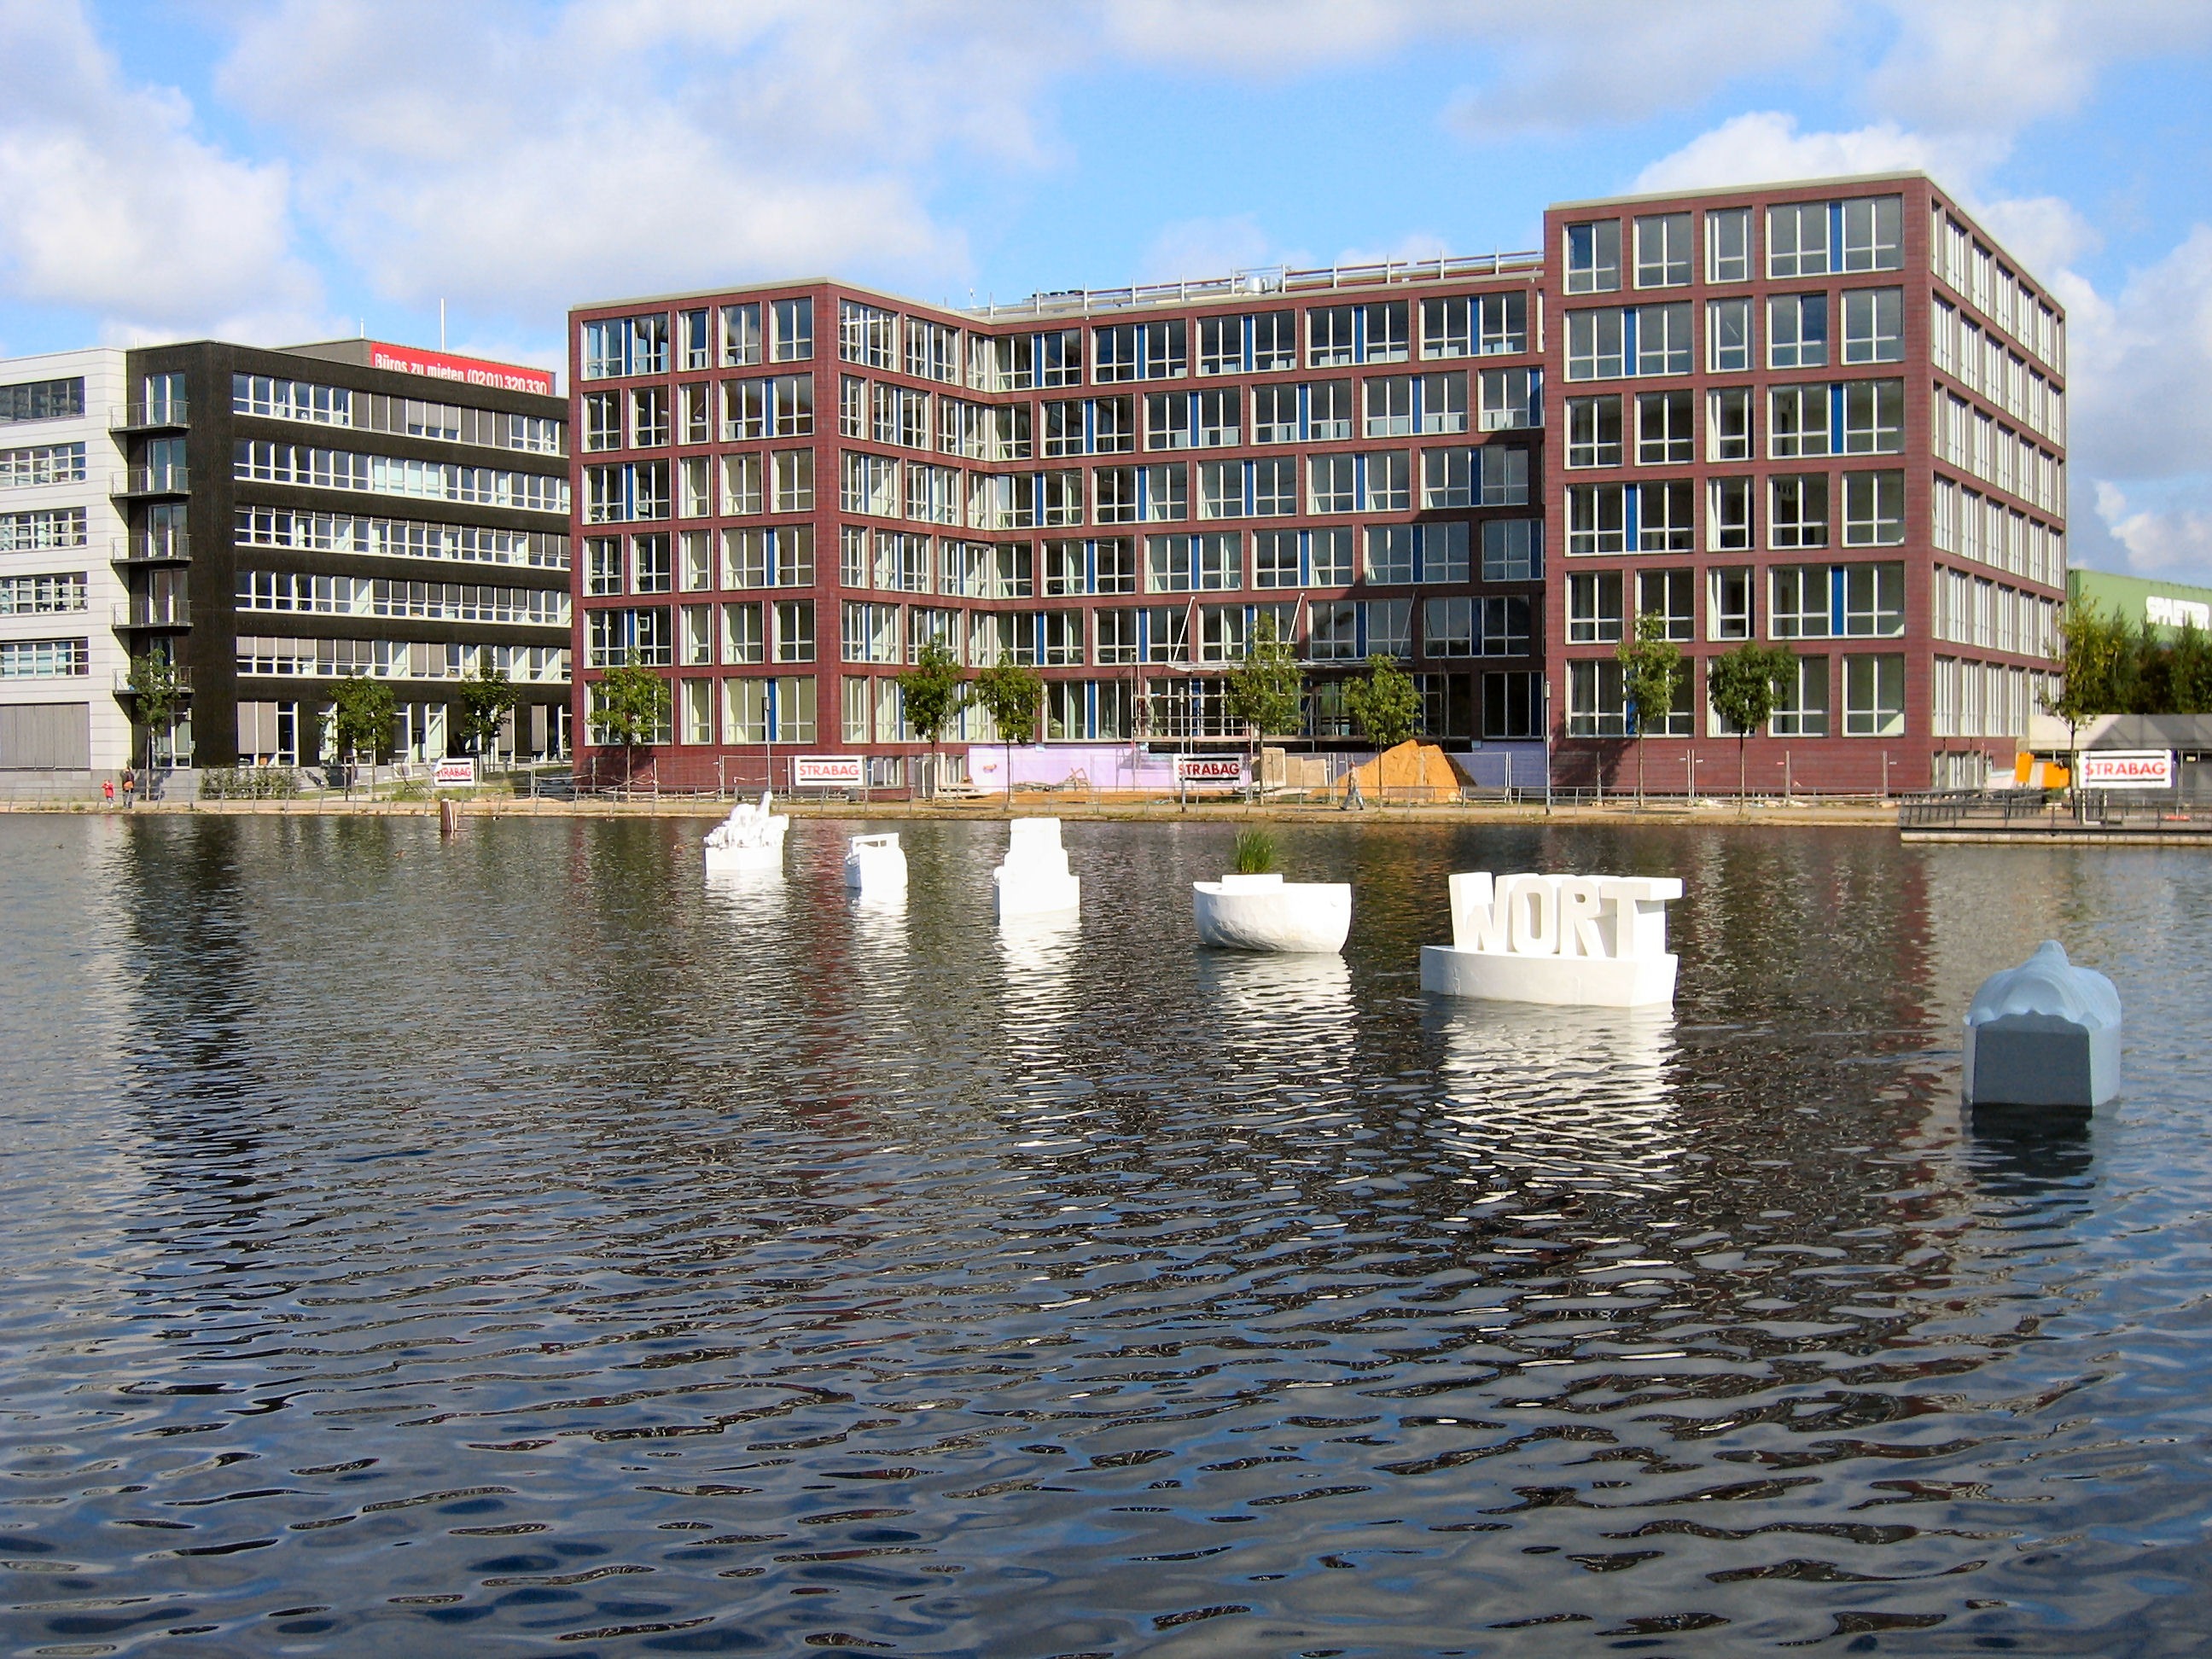
water, dock, building, city, reflection, waterway, tower block, duisburg, condominium, inner harbour, residential area